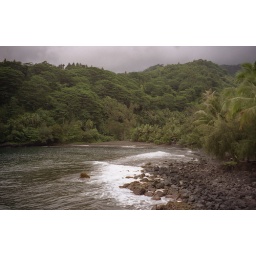
Tahiti island tour Black sand beach in bay near blowhole (Arahoho